Segundo Ruiz Belvis

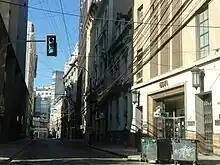
Calle Prat, Valparaíso, Chile. At this approximate location stood the Aubry Hotel, where Ruiz Belvis died in 1867.

Upon returning to Puerto Rico, Ruiz Belvis found out that the Spanish-appointed governor, José María Marchesi Oleaga, did not like the liberal ideas that Ruiz Belvis and his friends had; they were all banished to exile.